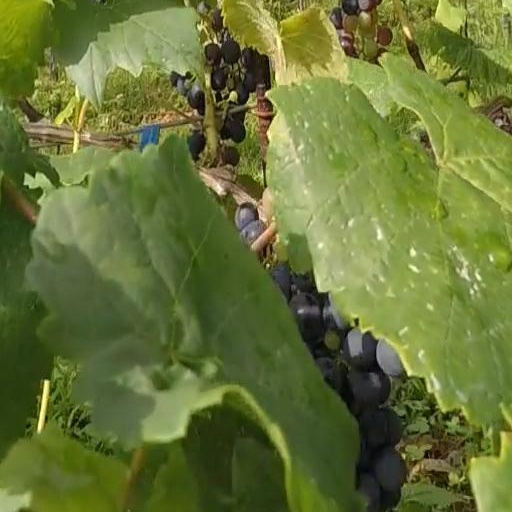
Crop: grape